Hryhoriy Surkis

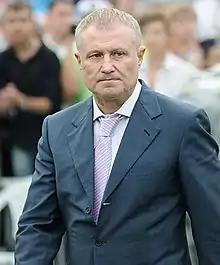
Surkis in 2009

Hryhoriy Mykhailovych Surkis (born 4 September 1949) is a Ukrainian businessman, one of five vice-presidents of UEFA since 24 May 2013. Surkis was the president of Football Federation of Ukraine until September 2012.